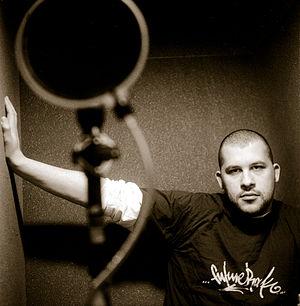
Torch, de son vrai nom Frederik Hahn, né le 29 septembre 1971 à Heidelberg, est un rappeur allemand. Il est le premier MC local à avoir écrit des textes dans sa langue maternelle. Il débute dans le milieu du hip-hop allemand, largement influencé par le mouvement new-yorkais, au début des années 1980 à Heidelberg. À l'âge de 15 ans, Torch se fait découvrir par Afrika Bambaataa qui lui décerne alors le titre de Zulu King et Overlord of Sound & Culture.